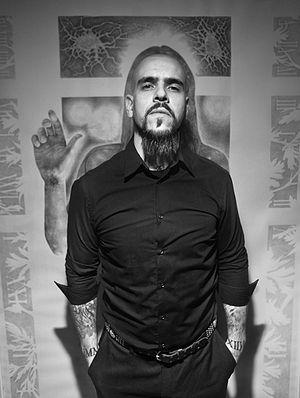
Vincent Castiglia est un peintre et un tatoueur américain. Il est connu pour ses peintures figuratives à caractère métaphysique et souvent cauchemardesques. Il peint exclusivement avec du sang humain sur du papier.